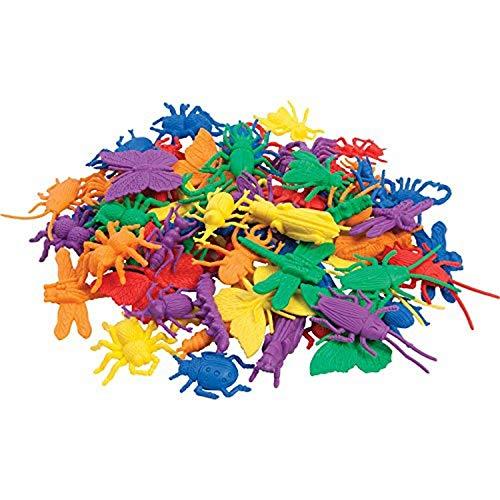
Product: Didax Educational Resources Bug Counters, 72
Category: Toys & Games | Learning & Education | Counting & Math Toys
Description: Brightly-colored, solid plastic bug Counters include 12 different bugs and arachnids from butterflies to spiders, in 6 different colors.
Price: Total price: